Fox Theatre (Detroit)

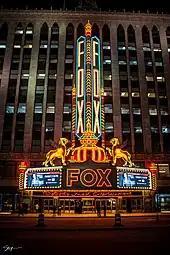
Night view with the 2015 LED marquee

The Fox Office Building, which forms the Woodward façade of the theatre, is 10 stories in height. The front and sides of the office tower are faced with a cream-colored terra cotta. There are decorative lintels above the windows on the second and tenth floor. The building wraps around the theatre lobby creating a u-shaped floor plan. The auditorium and rear of the office tower are faced with brick.